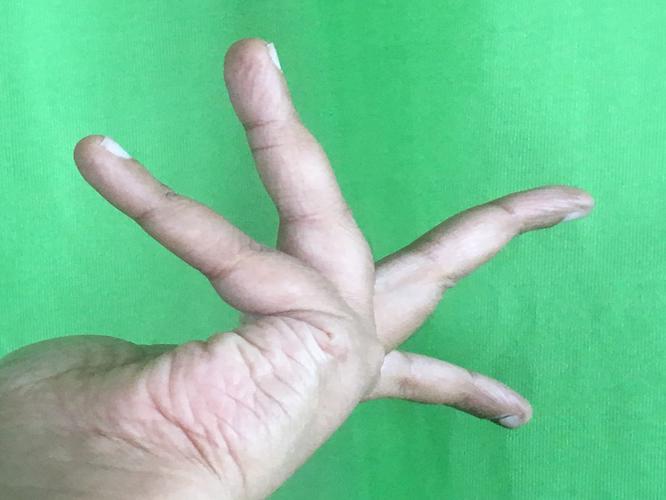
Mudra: Alapadmam
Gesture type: single_hand